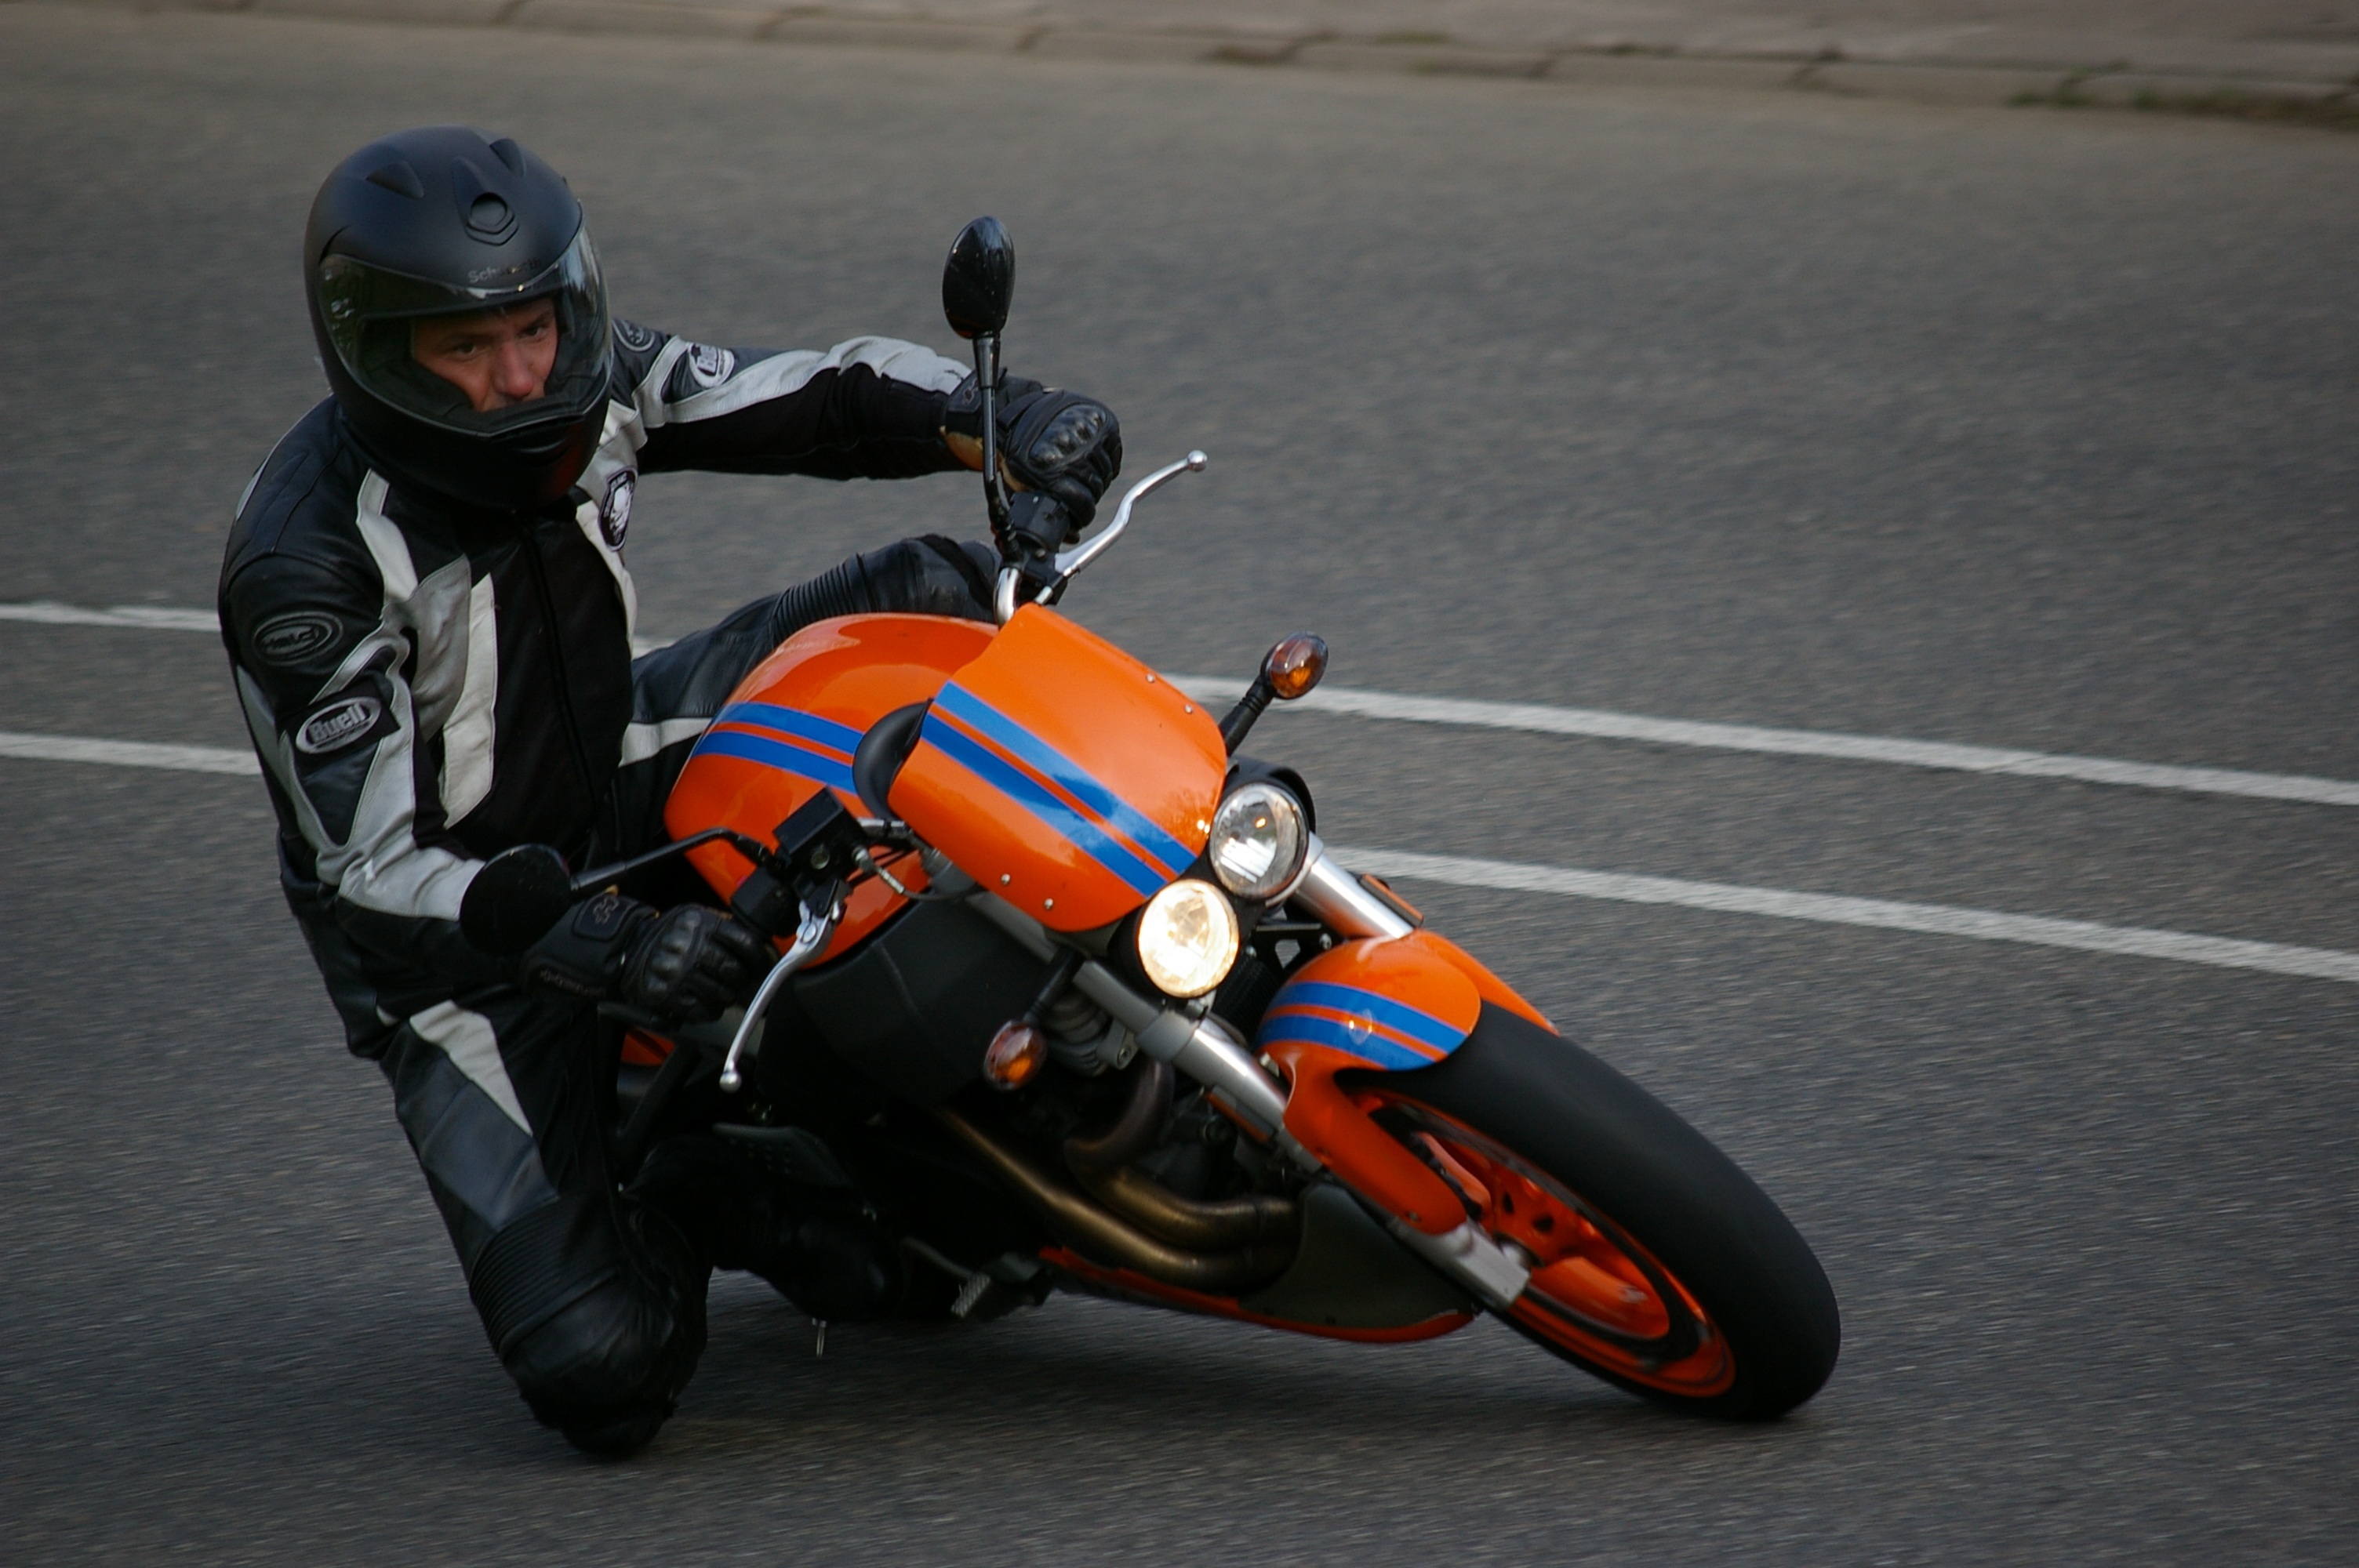
car, vehicle, motorcycle, racing, honda, eifel, buell, motorcycling, land vehicle, road racing, automobile make, stunt performer, superbike racing, rursee